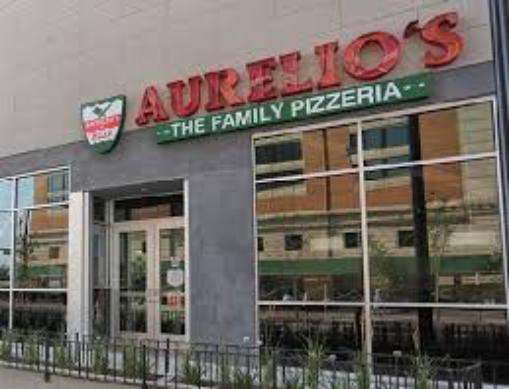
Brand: Aurelio's Pizza
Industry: Food